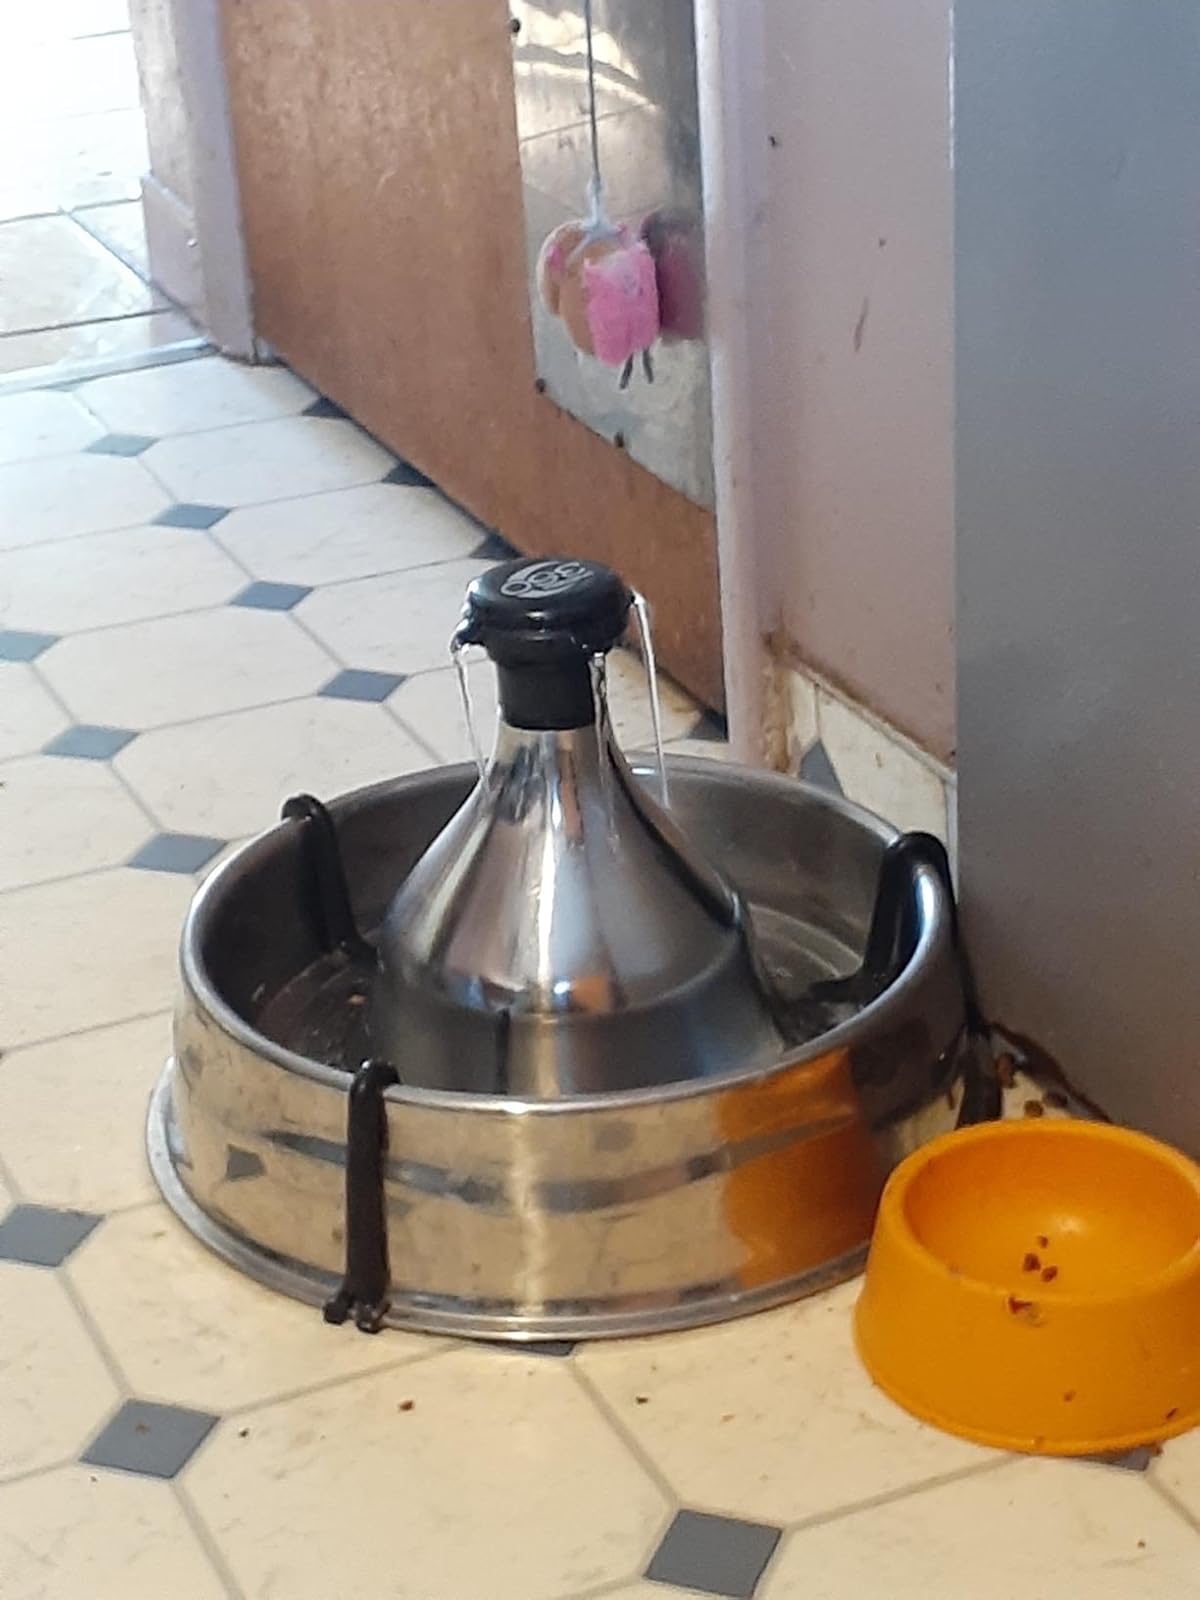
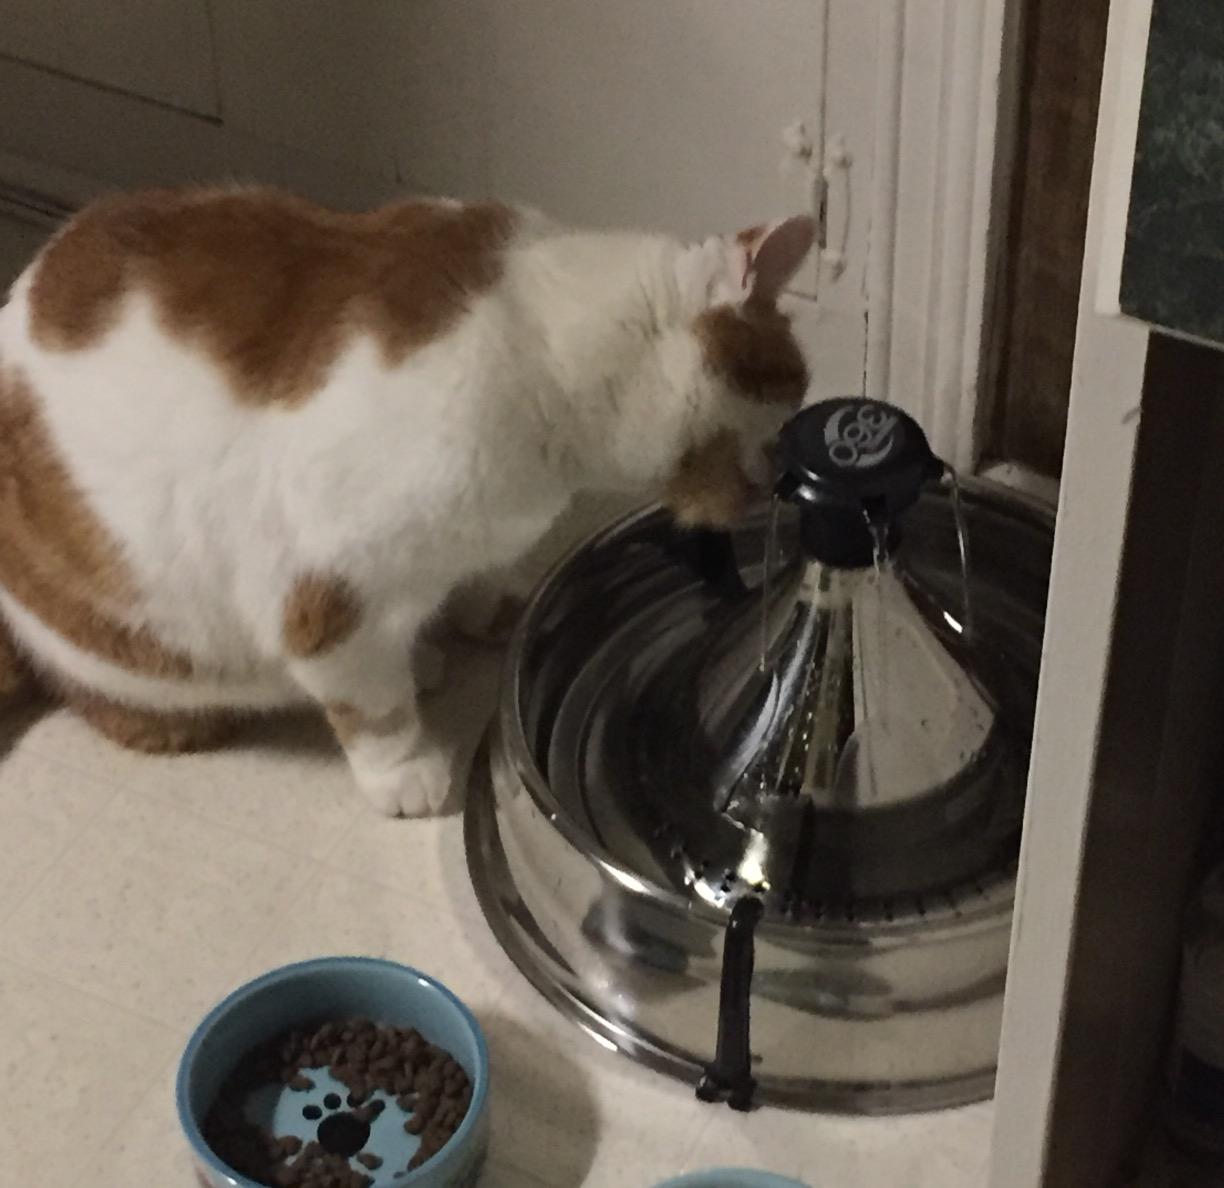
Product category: items_bowl
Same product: yes